International Committee of the Red Cross archives

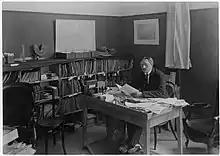
Étienne Clouzot at the musée Rath, where he also published an IPWA news bulletin

One of its early activists was the French writer Romain Rolland, who volunteered in the sub-division for missing Civilians until July 1915. When he was awarded the Nobel Prize for Literature for 1915, he donated half of the prize money to the Agency. His friend, the Austrian writer Stefan Zweig, provided a lively description of the commitment:""A rough stool, a small table of unpolished deal, the turmoil of typewriters, the bustle of human beings questioning, calling one to another, hastening to and fro – such was Romain Rolland's battlefield in this campaign against the afflictions of the war. Here, while other authors and intellectuals were doing their utmost to foster mutual hatred, he endeavored to promote reconciliation, to alleviate the torment of a fraction among the countless sufferers by such consolation as the circumstances rendered possible. He neither desired, nor occupied a leading position in the work of the Red Cross; but, like so many other nameless assistants, he devoted himself to the daily task of promoting the interchange of news. His deeds were inconspicuous, and are therefore all the more memorable. [..]" Ecce homo! Ecce Poeta!"Étienne Clouzot (1881–1944) – an archivist palaeographer, who was also a columnist for the liberal daily newspaper "" (which had published an anonymous essay by Dunant about Solferino and thus played a role in the founding of the ICRC, illustrating the networking connections of Geneva's patrician family dynasties) – became the director of one of the Entente sections and designed the classification system for the millions of index cards.